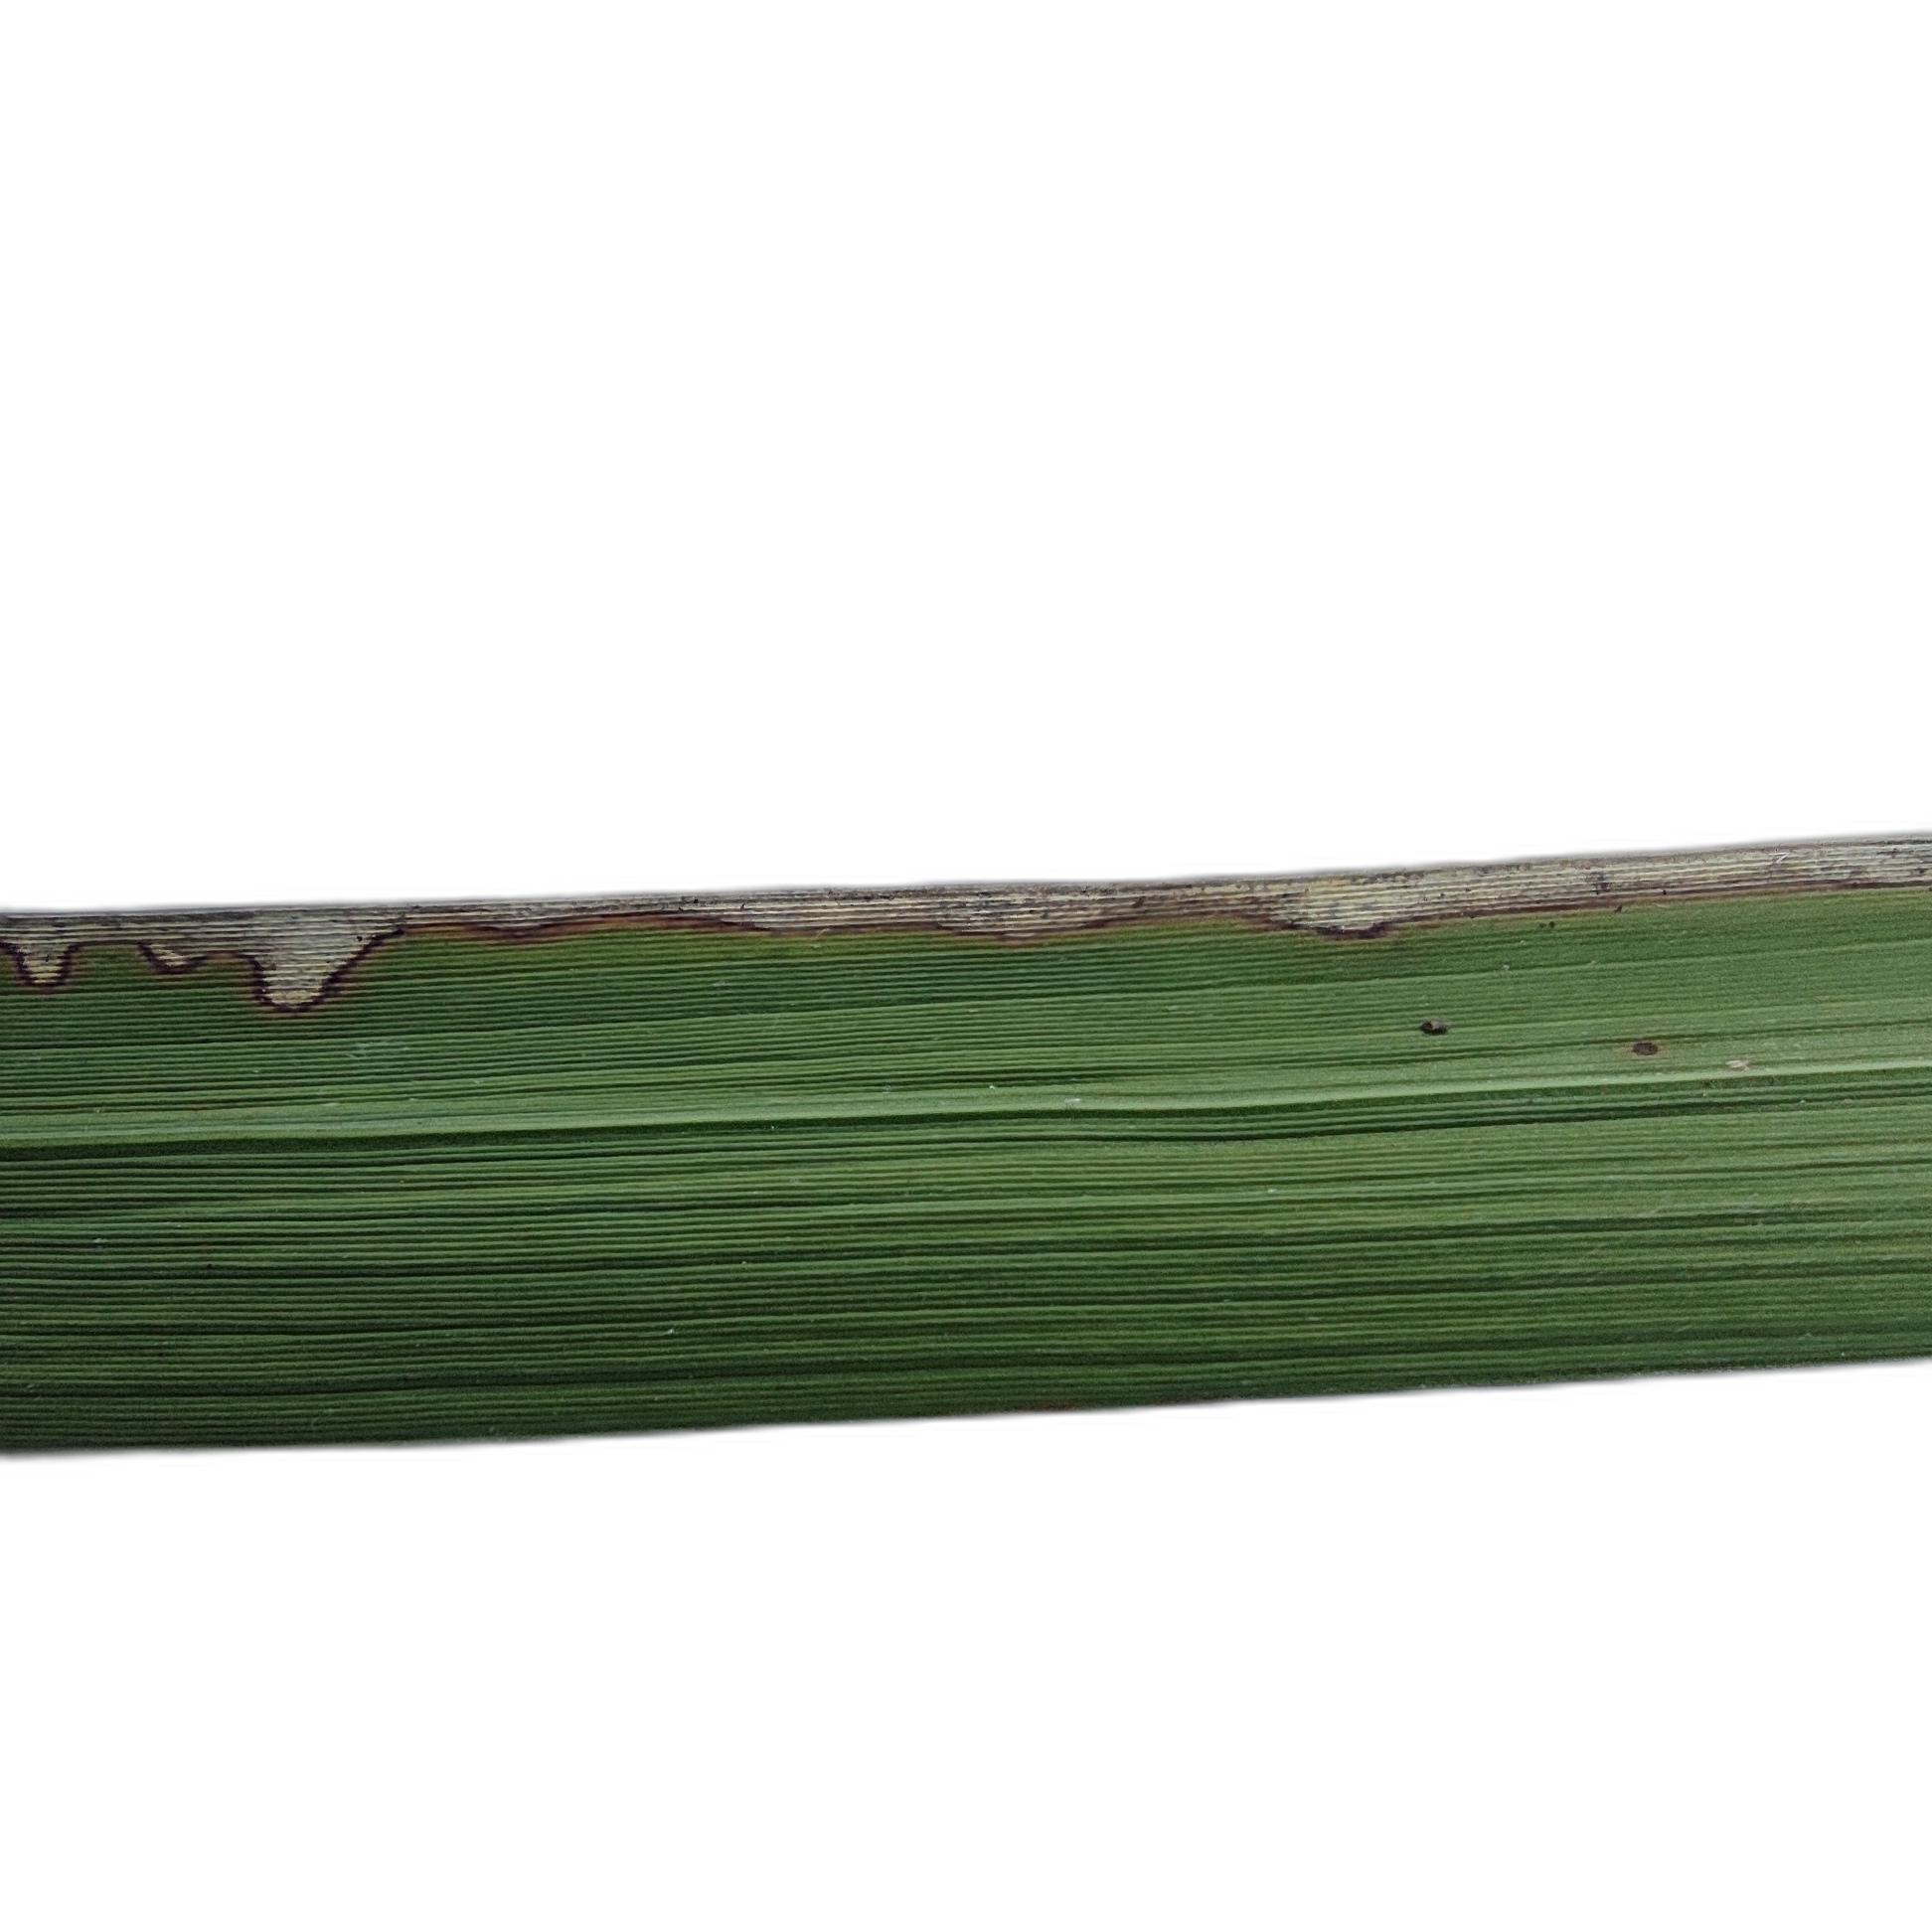
Label: Leaf Scald